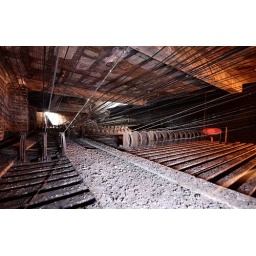
Dispite the bingo conversion the fly tower in this old theater remained virtualy intact, if not slightly pigeon infested!